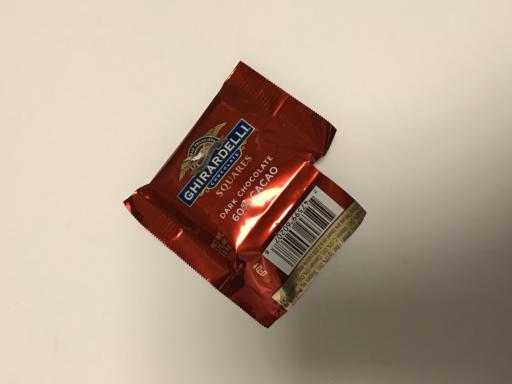
Label: plastics